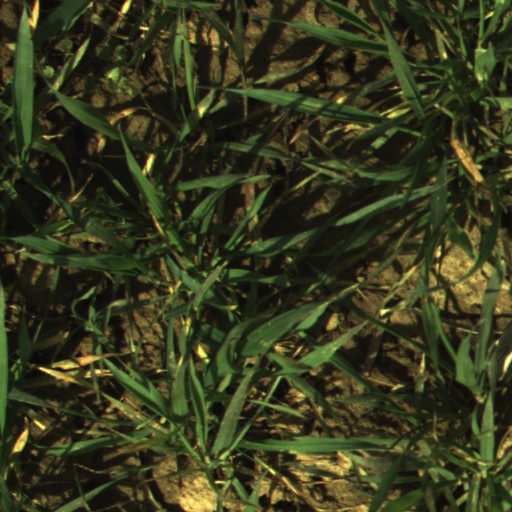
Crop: wheat